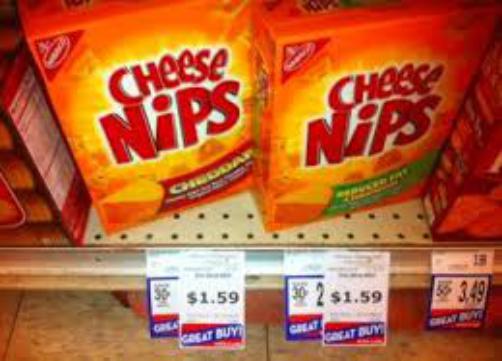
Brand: Cheese Nips
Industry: Food